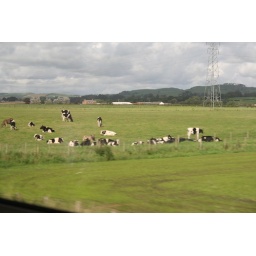
Cattle in the field on the way home from Annan